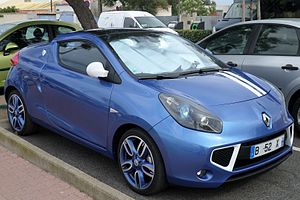
Renault Wind / Motorer
Renault Wind er en coupé-cabriolet fra den franske bilfabrikant Renault. Bilen blev præsenteret på det 80. Geneve Motor Show den 2. marts 2010 og kom på markedet i Europa i september samme år.